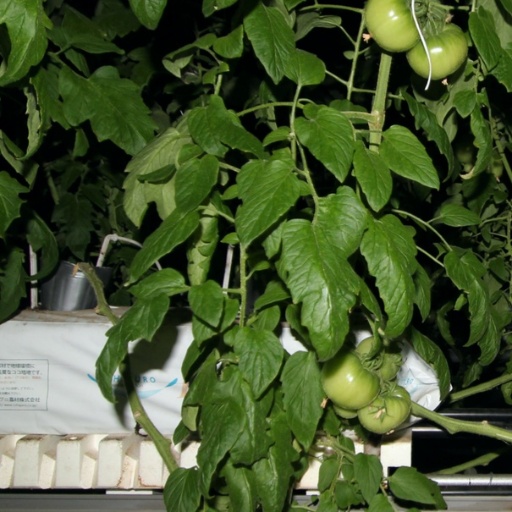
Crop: tomato